Sir George Trevelyan, 4th Baronet

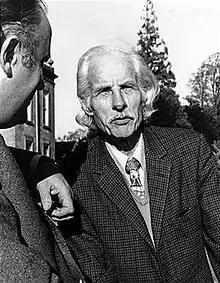
Trevelyan (right) speaks with Iain Cuthbertson, 1973

Sir George Lowthian Trevelyan, 4th Baronet (5 November 1906 – 9 February 1996) was a British educational pioneer who was prominent in the New Age movement. In 1942, after listening to a lecture by Dr Walter Stein, a student of Rudolf Steiner, he transitioned from being agnostic to a new age spiritual thinker, and even studied anthroposophy in the coming years. He first became a History teacher at Gordonstoun School, pioneering radical education methods. After World War II, in 1948, he became the Warden at Attingham Park, a pioneering adult education college in Shropshire, from which he retired in 1971 to found the Wrekin Trust, an educational charity. He was subsequently associated with the Soil Association, the Findhorn Foundation, the Teilhard de Chardin Society and the Essene Network. In the last 15 years of his life he was the focus of many lecture tours and meetings. He also wrote numerous books, including "A Vision of the Aquarian Age" (1977), "Operation Redemption" (1981), "Summons to a High Crusade" (1985) and finally "Exploration into God" (1991). He was awarded the Right Livelihood Award in 1982 for "educating the adult spirit to a new non-materialistic vision of human nature."